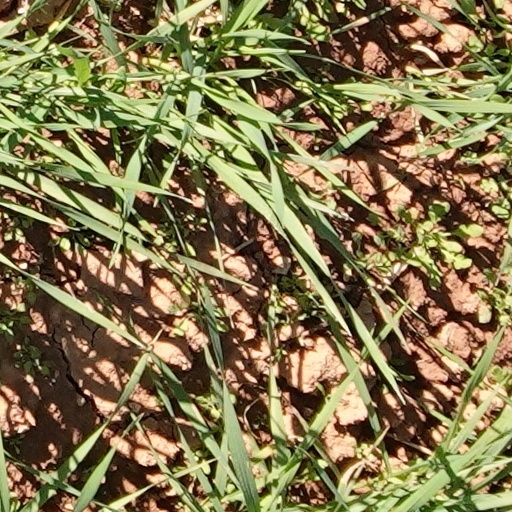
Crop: wheat